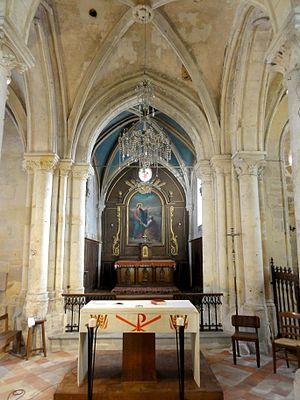
Intérieur de l'église - voir titre.
L'église Saint-Pierre est une église catholique paroissiale située à Puiseux-Pontoise, en France. Sa fondation est antérieure au XIIᵉ siècle, et sa nef d'origine, très simple est basse, a subsisté jusqu'en 1895. Grâce à la générosité de la famille Thomassin, elle a été substituée à une nef néo-gothique avec bas-côtés et chapelles, qui a été bénite en 1898. Au moins son vaisseau central imite bien le style gothique en vigueur pendant la première moitié du règne de saint Louis, qui est celui du transept des années 1230. Ses croisillons étaient d'emblée conçus pour se raccorder à des bas-côtés, mais ne communiquaient avec la nef que par des passages provisoires. En s'ouvrant largement sur le transept, la construction néo-gothique met enfin en valeur les parties anciennes de l'église, et forme avec eux un espace presque homogène. Sans toucher aux colonnettes à chapiteaux anciennes, la croisée du transept et le croisillon nord ont été revoûtés à la période flamboyante, au début du XVIᵉ siècle, et les délicats réseaux des fenêtres des croisillons datent de cette époque, ainsi que le clocher en bâtière qui s'élève au-dessus de la croisée du transept.